Ottokar Nováček

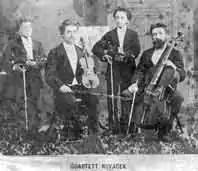
Ottokar Nováček (second from left)

Ottokar Eugen Nováček (13 May 1866 – 3 February 1900) was an Austro-Hungarian violinist, violist and composer of Czech descent. He is perhaps best known for his work "Perpetuum Mobile" ("Perpetual Motion"), written in 1895.